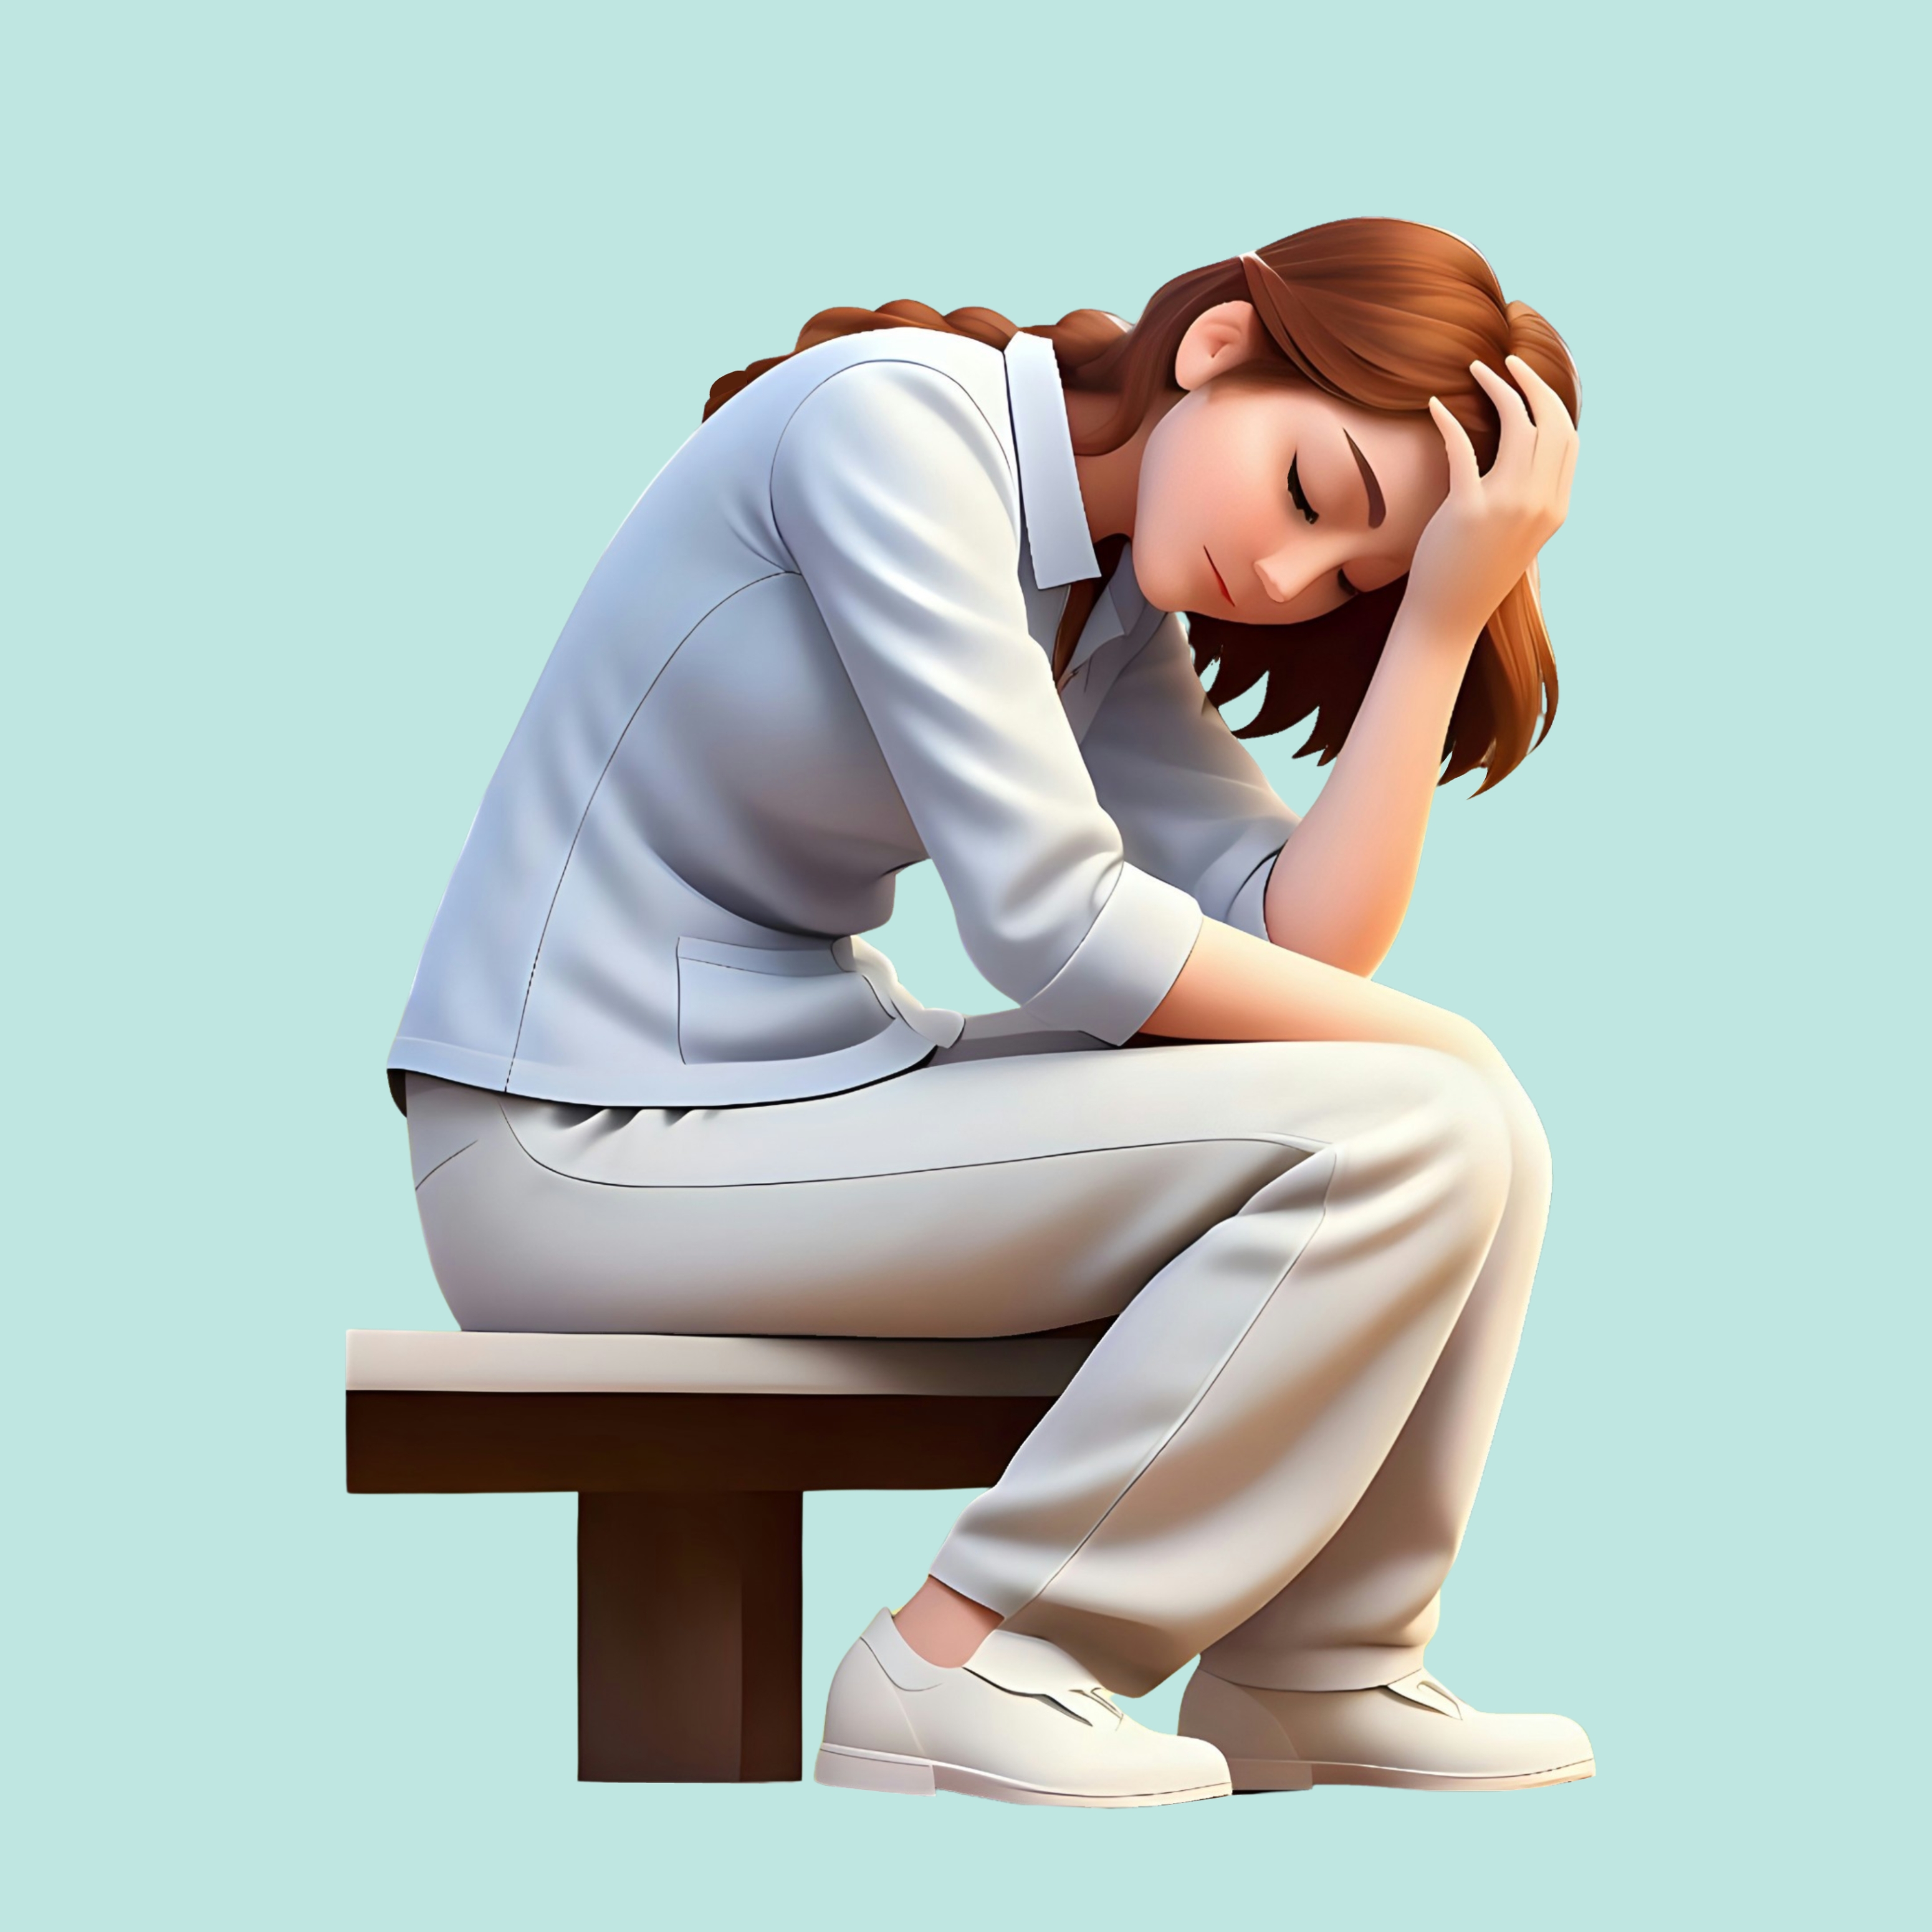
depression, sad, woman, person, stress, unhappy, depressed, emotion, sadness, tired, anxiety, cartoon, cutout, psychology, arm, gesture, comfort, happy, elbow, thigh, knee, smile, leisure, human leg, art, sitting, fictional character, illustration, font, graphics, foot, People in nature, drawing, formal wear, Animated cartoon, t shirt, fun